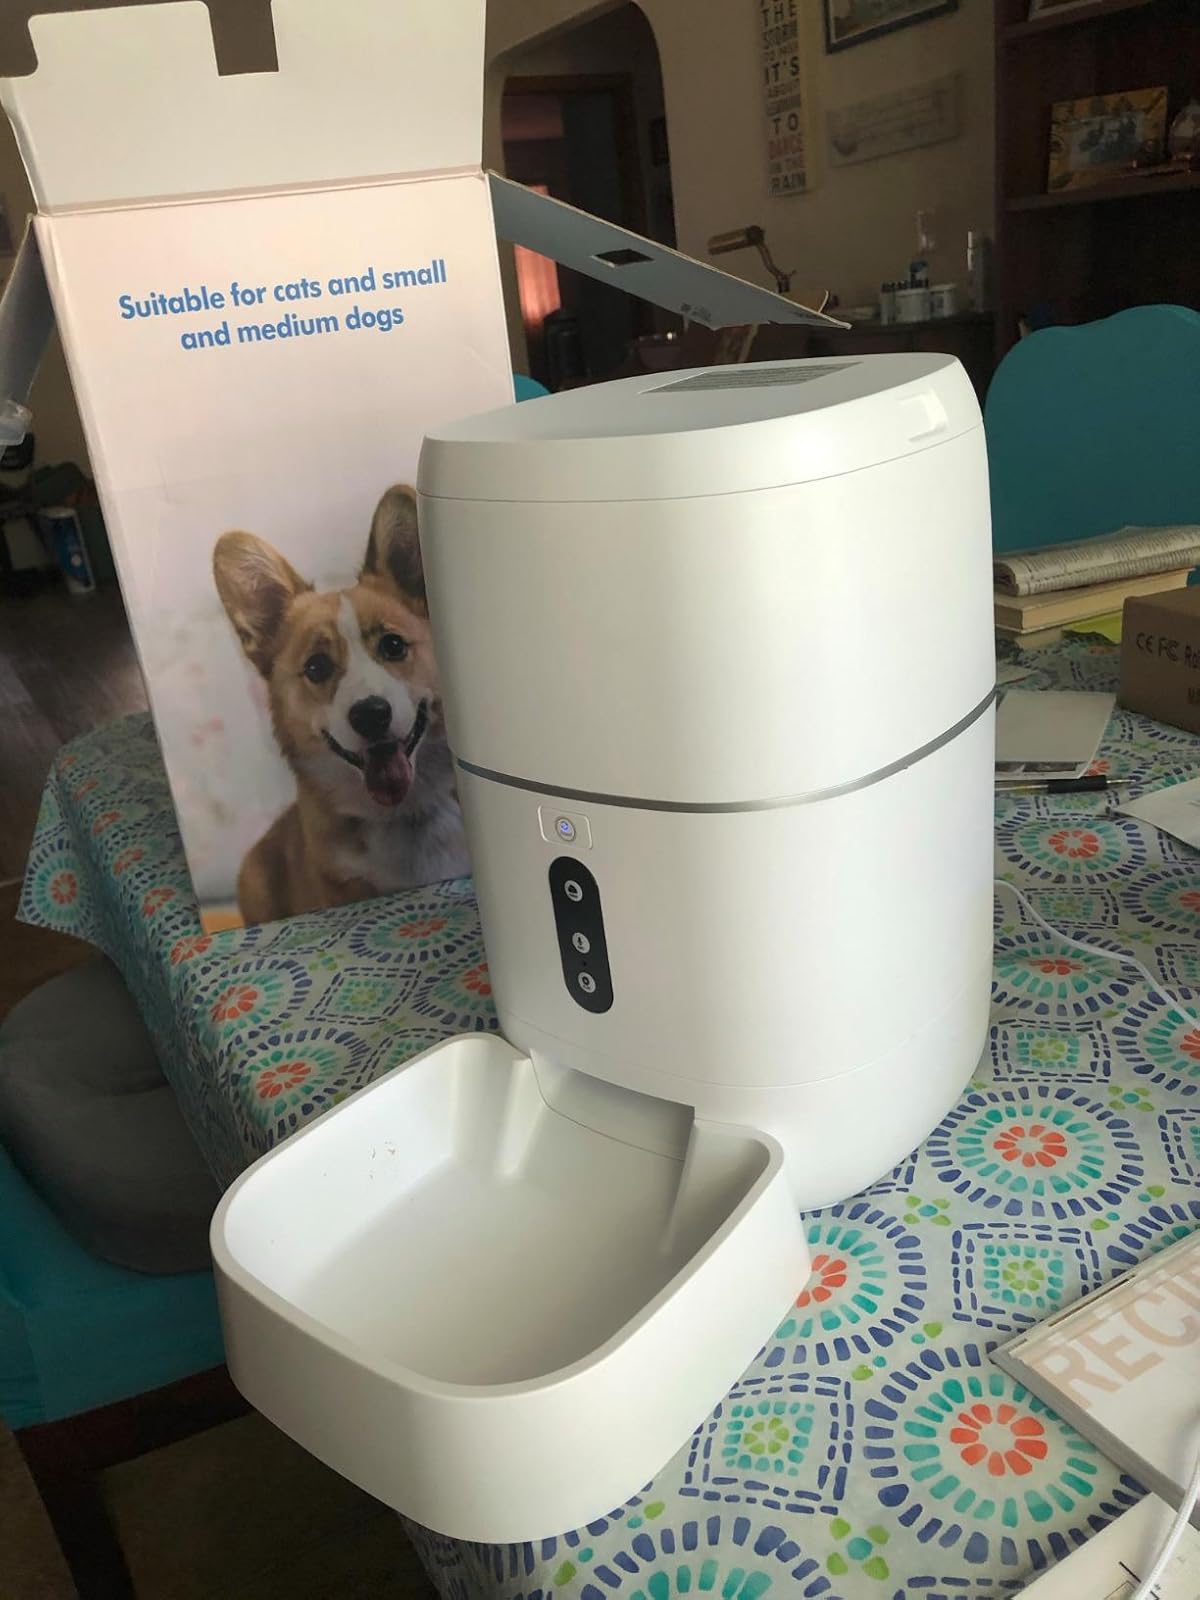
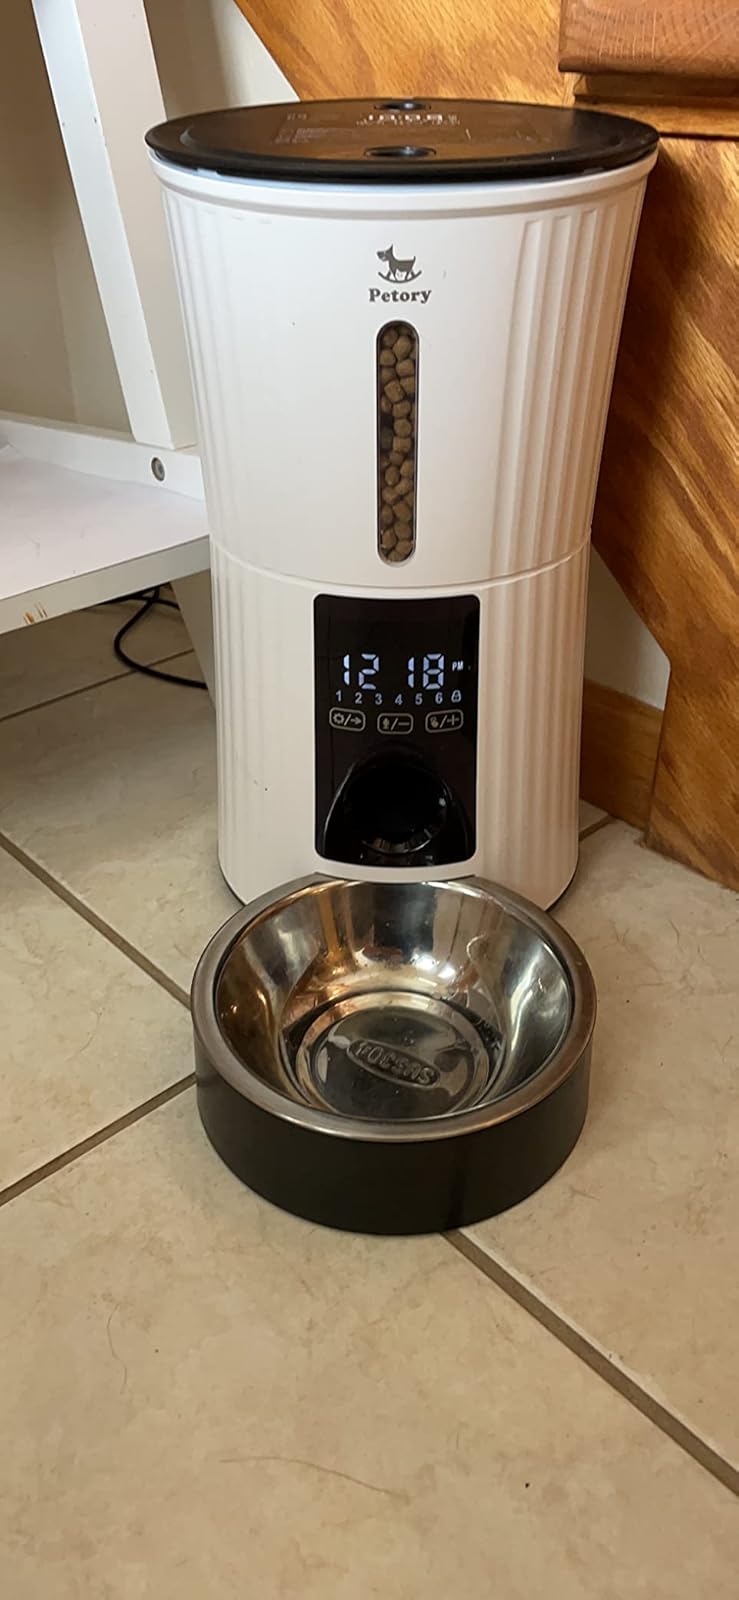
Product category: items_feeder
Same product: no